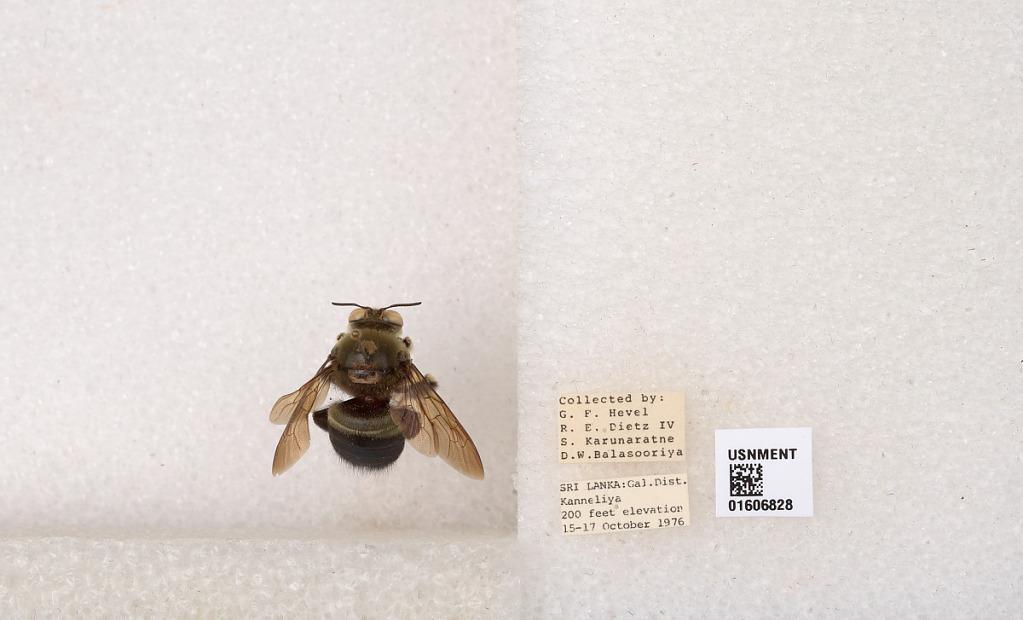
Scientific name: Xylocopa (Maaiana) bentoni Cockerell
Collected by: G. Hevel, R. Dietz IV, P. Karunaratne & D. Balasooriya
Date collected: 1976-10-15
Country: Sri Lanka
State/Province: Southern
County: Galle
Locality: Kanneliya
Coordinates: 6.22888, 80.3876